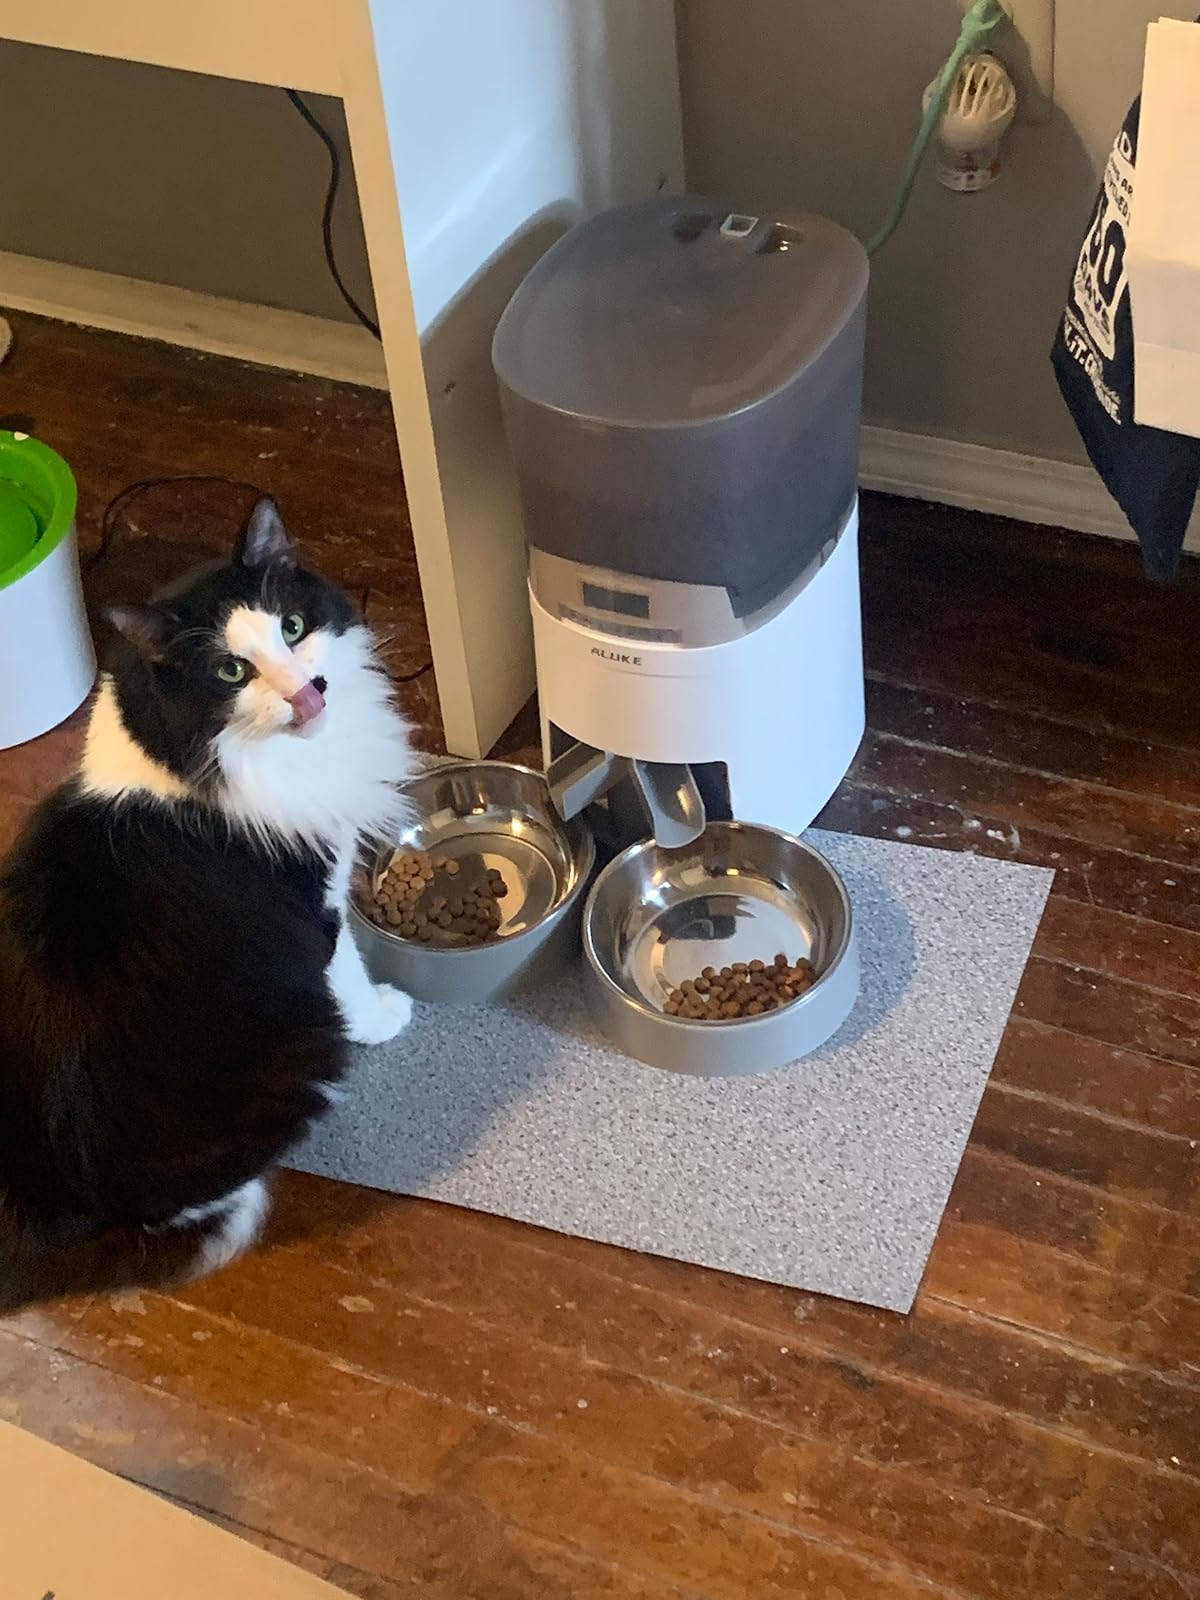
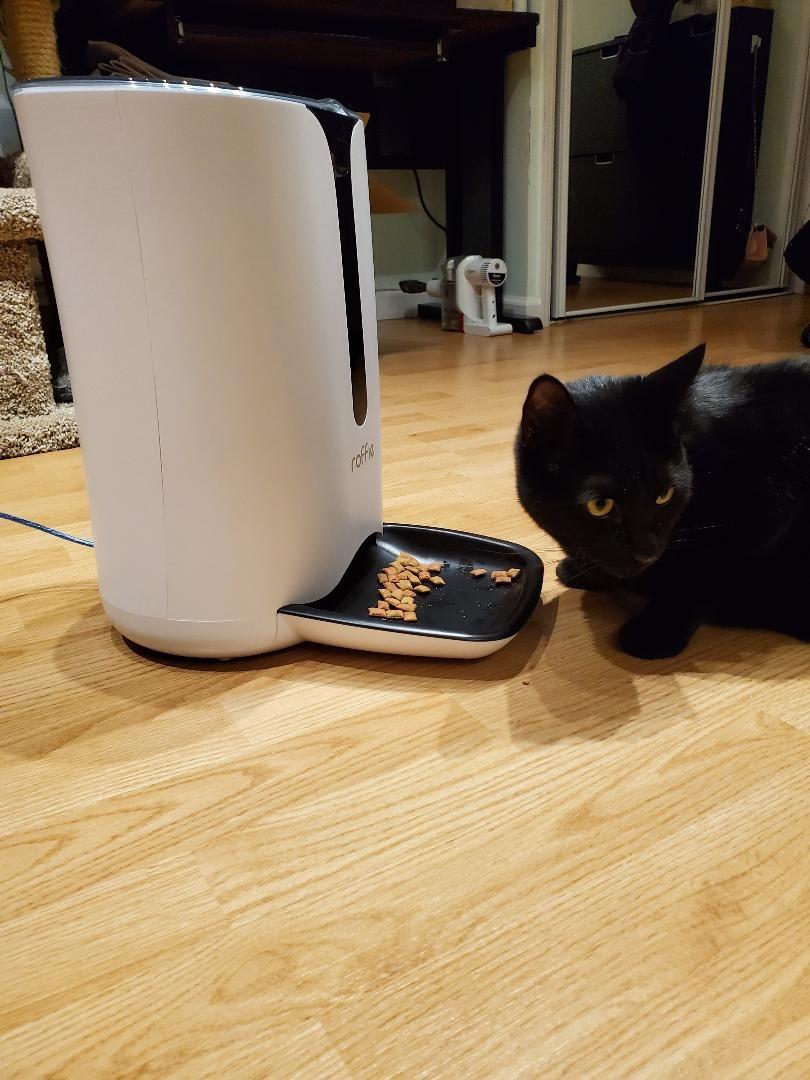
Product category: items_feeder
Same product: no